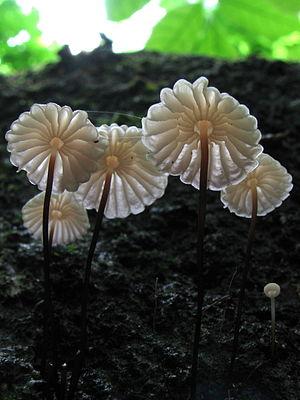
La forêt de Bojčin est située en Serbie, dans la municipalité belgradoise de Surčin et sur le territoire du village de Progar. Associée à la lutte des Partisans communistes de Josip Broz Tito contre l'envahisseur nazi, elle est inscrite sur la liste des sites mémoriels de grande importance de la République de Serbie.